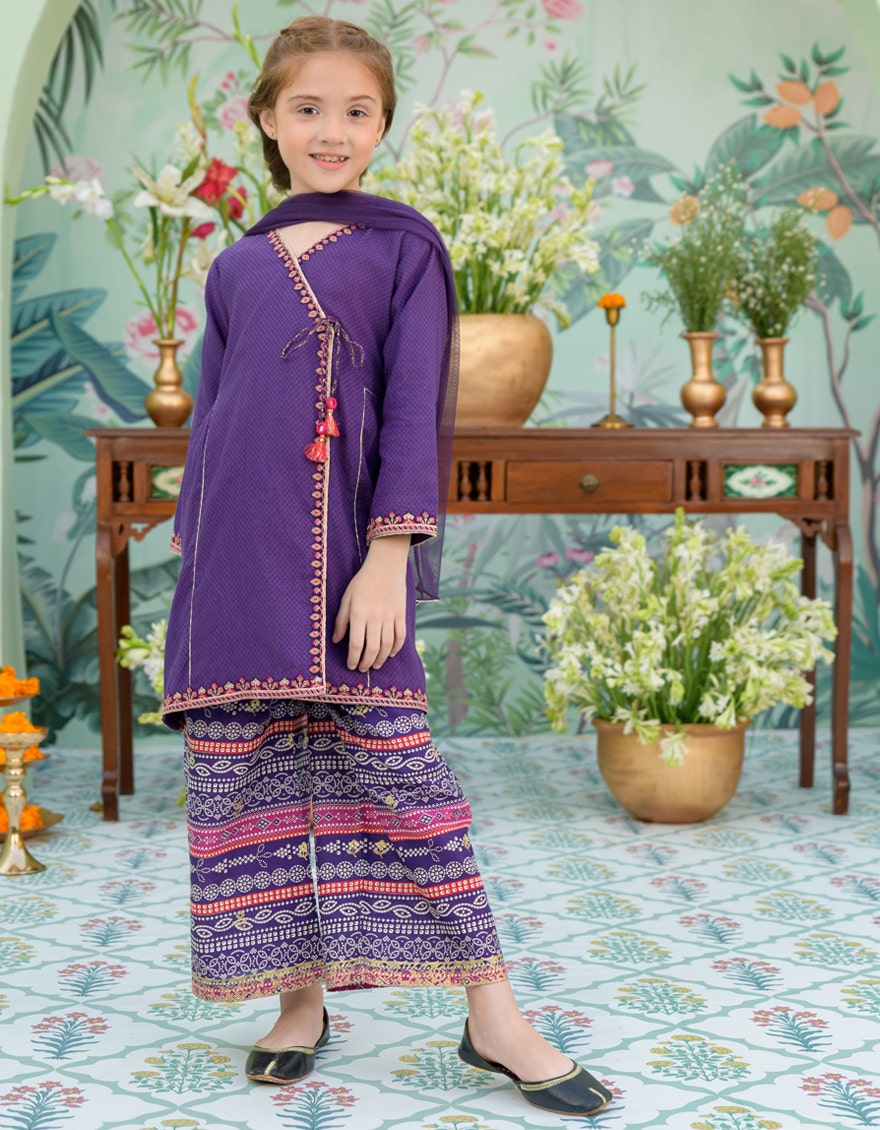
purple karim kidswear outfit